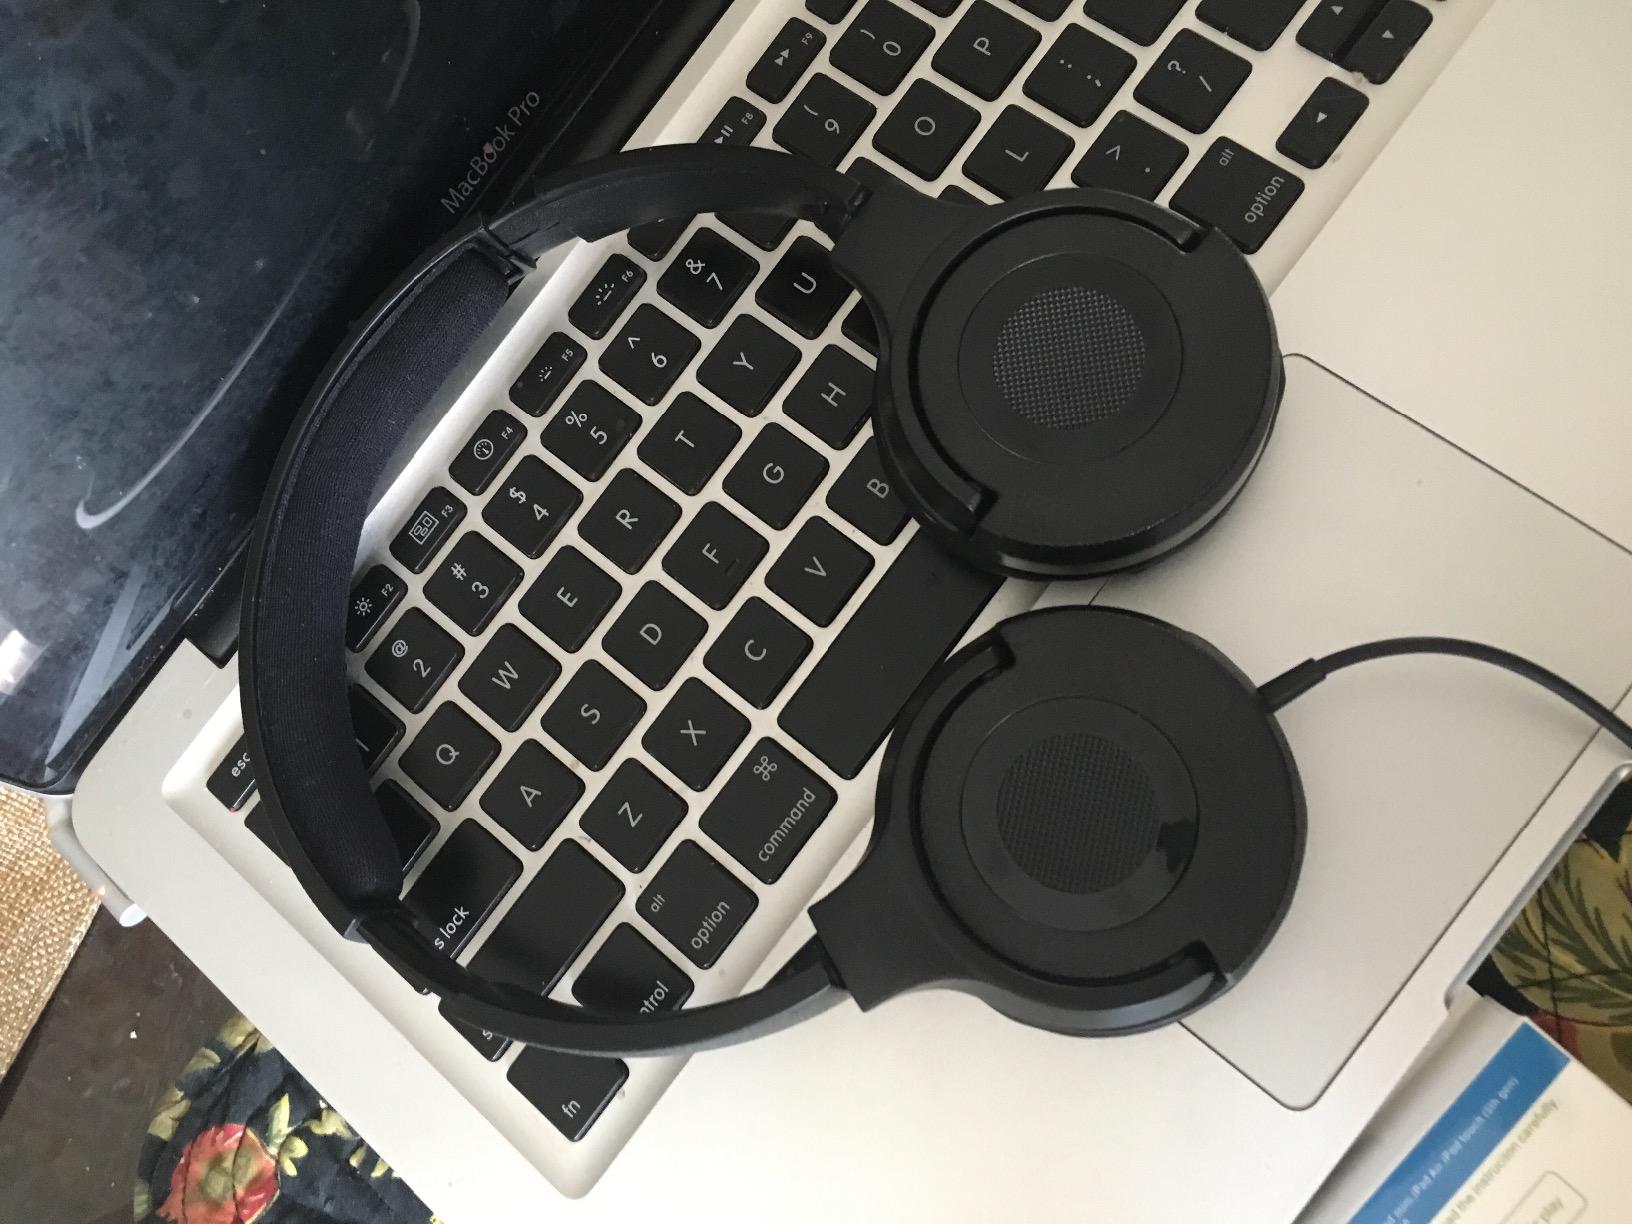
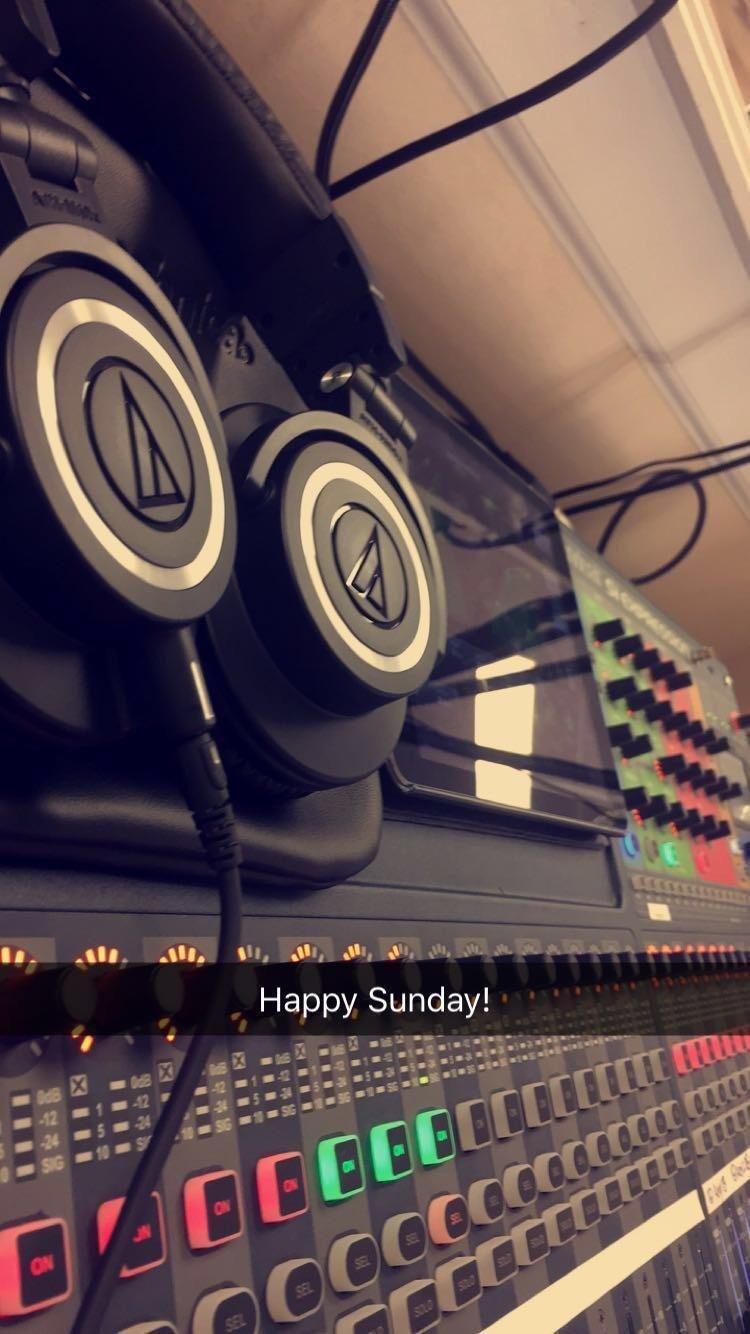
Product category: headphones
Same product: no